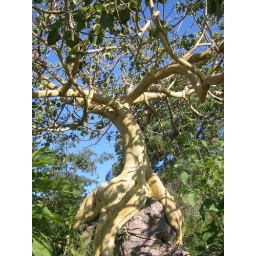
These trees grow around and on the rocks